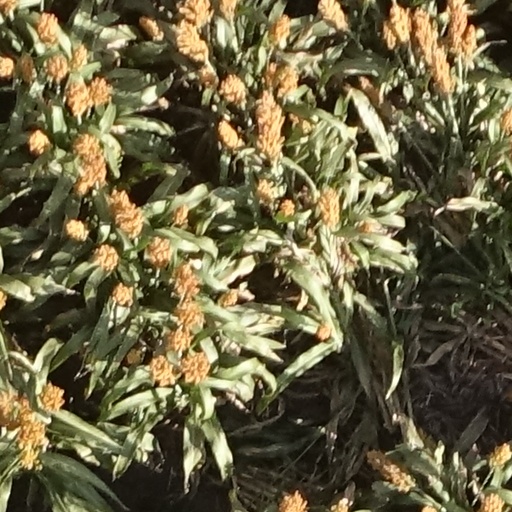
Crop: sorghum